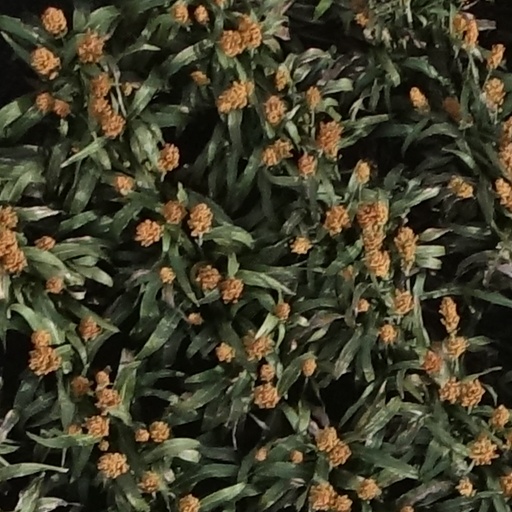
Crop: sorghum